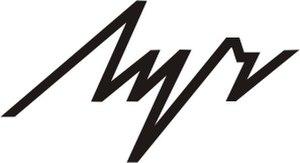
Luch est une marque de montres de la Fabrique Horlogère Minskoise héritière de l'industrie horlogère soviétique.